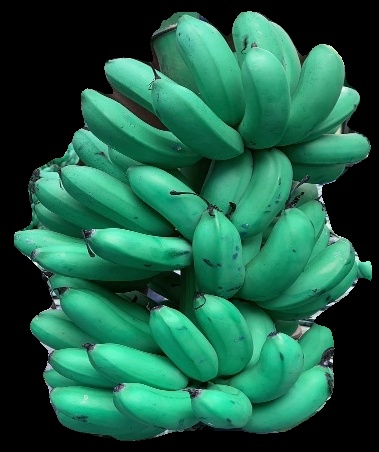
Variety: rasbale
Grade: grade1